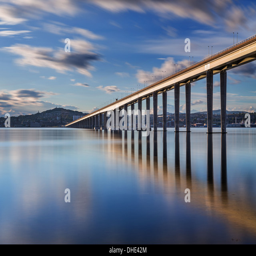
long exposure photo with the road bridge leading in on the right